South Tyrol

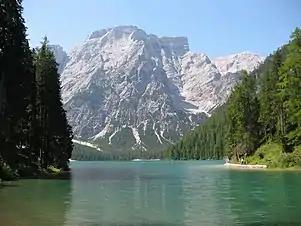

The three main valleys of South Tyrol are the Adige Valley, the Eisack Valley and the Puster Valley, formed by the Ice Age Adige glacier and its tributaries. The highest part of the Adige valley in western South Tyrol, from Reschen to Töll (approx. ) near Merano, is called Vinschgau; the southernmost section, from Bolzano to Salurner Klause, is divided into Überetsch and Unterland. From there, the Adige Valley continues in a southerly direction until it merges with the Po plain at Verona.